Blaster Learning System

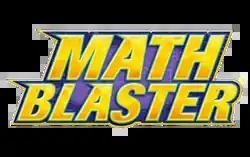
Logo for "Math Blaster" games released from 2006 onward

The series began with the 1983 title "Math Blaster!" released for the Apple II and Atari 8-bit computers. The initial game was ported to other platforms and received gradual improvements to graphics and sound, with "Plus" added to the title in 1987 and "New" in 1990. The initial release was a collection of four unrelated activities with a space theme, with later versions connecting the activities with a simple narrative and introducing the character Blasternaut.